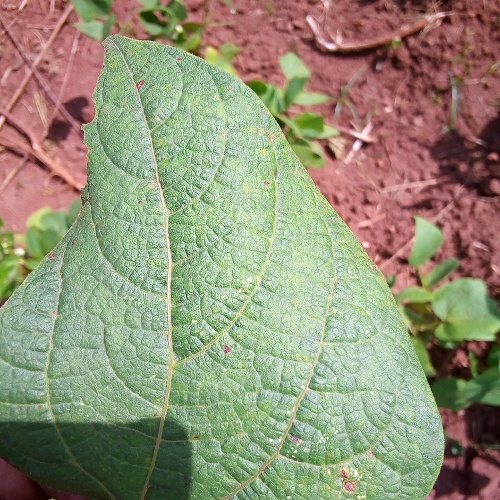
Leaf condition: healthy